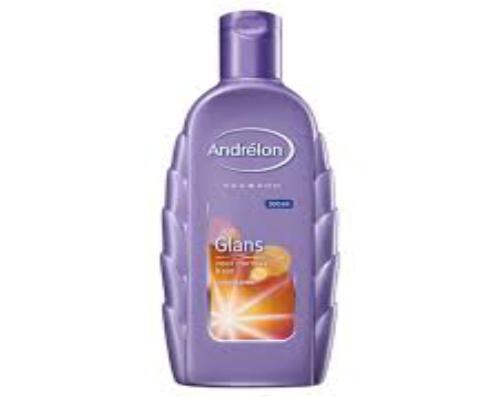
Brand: Andrelon
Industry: Necessities